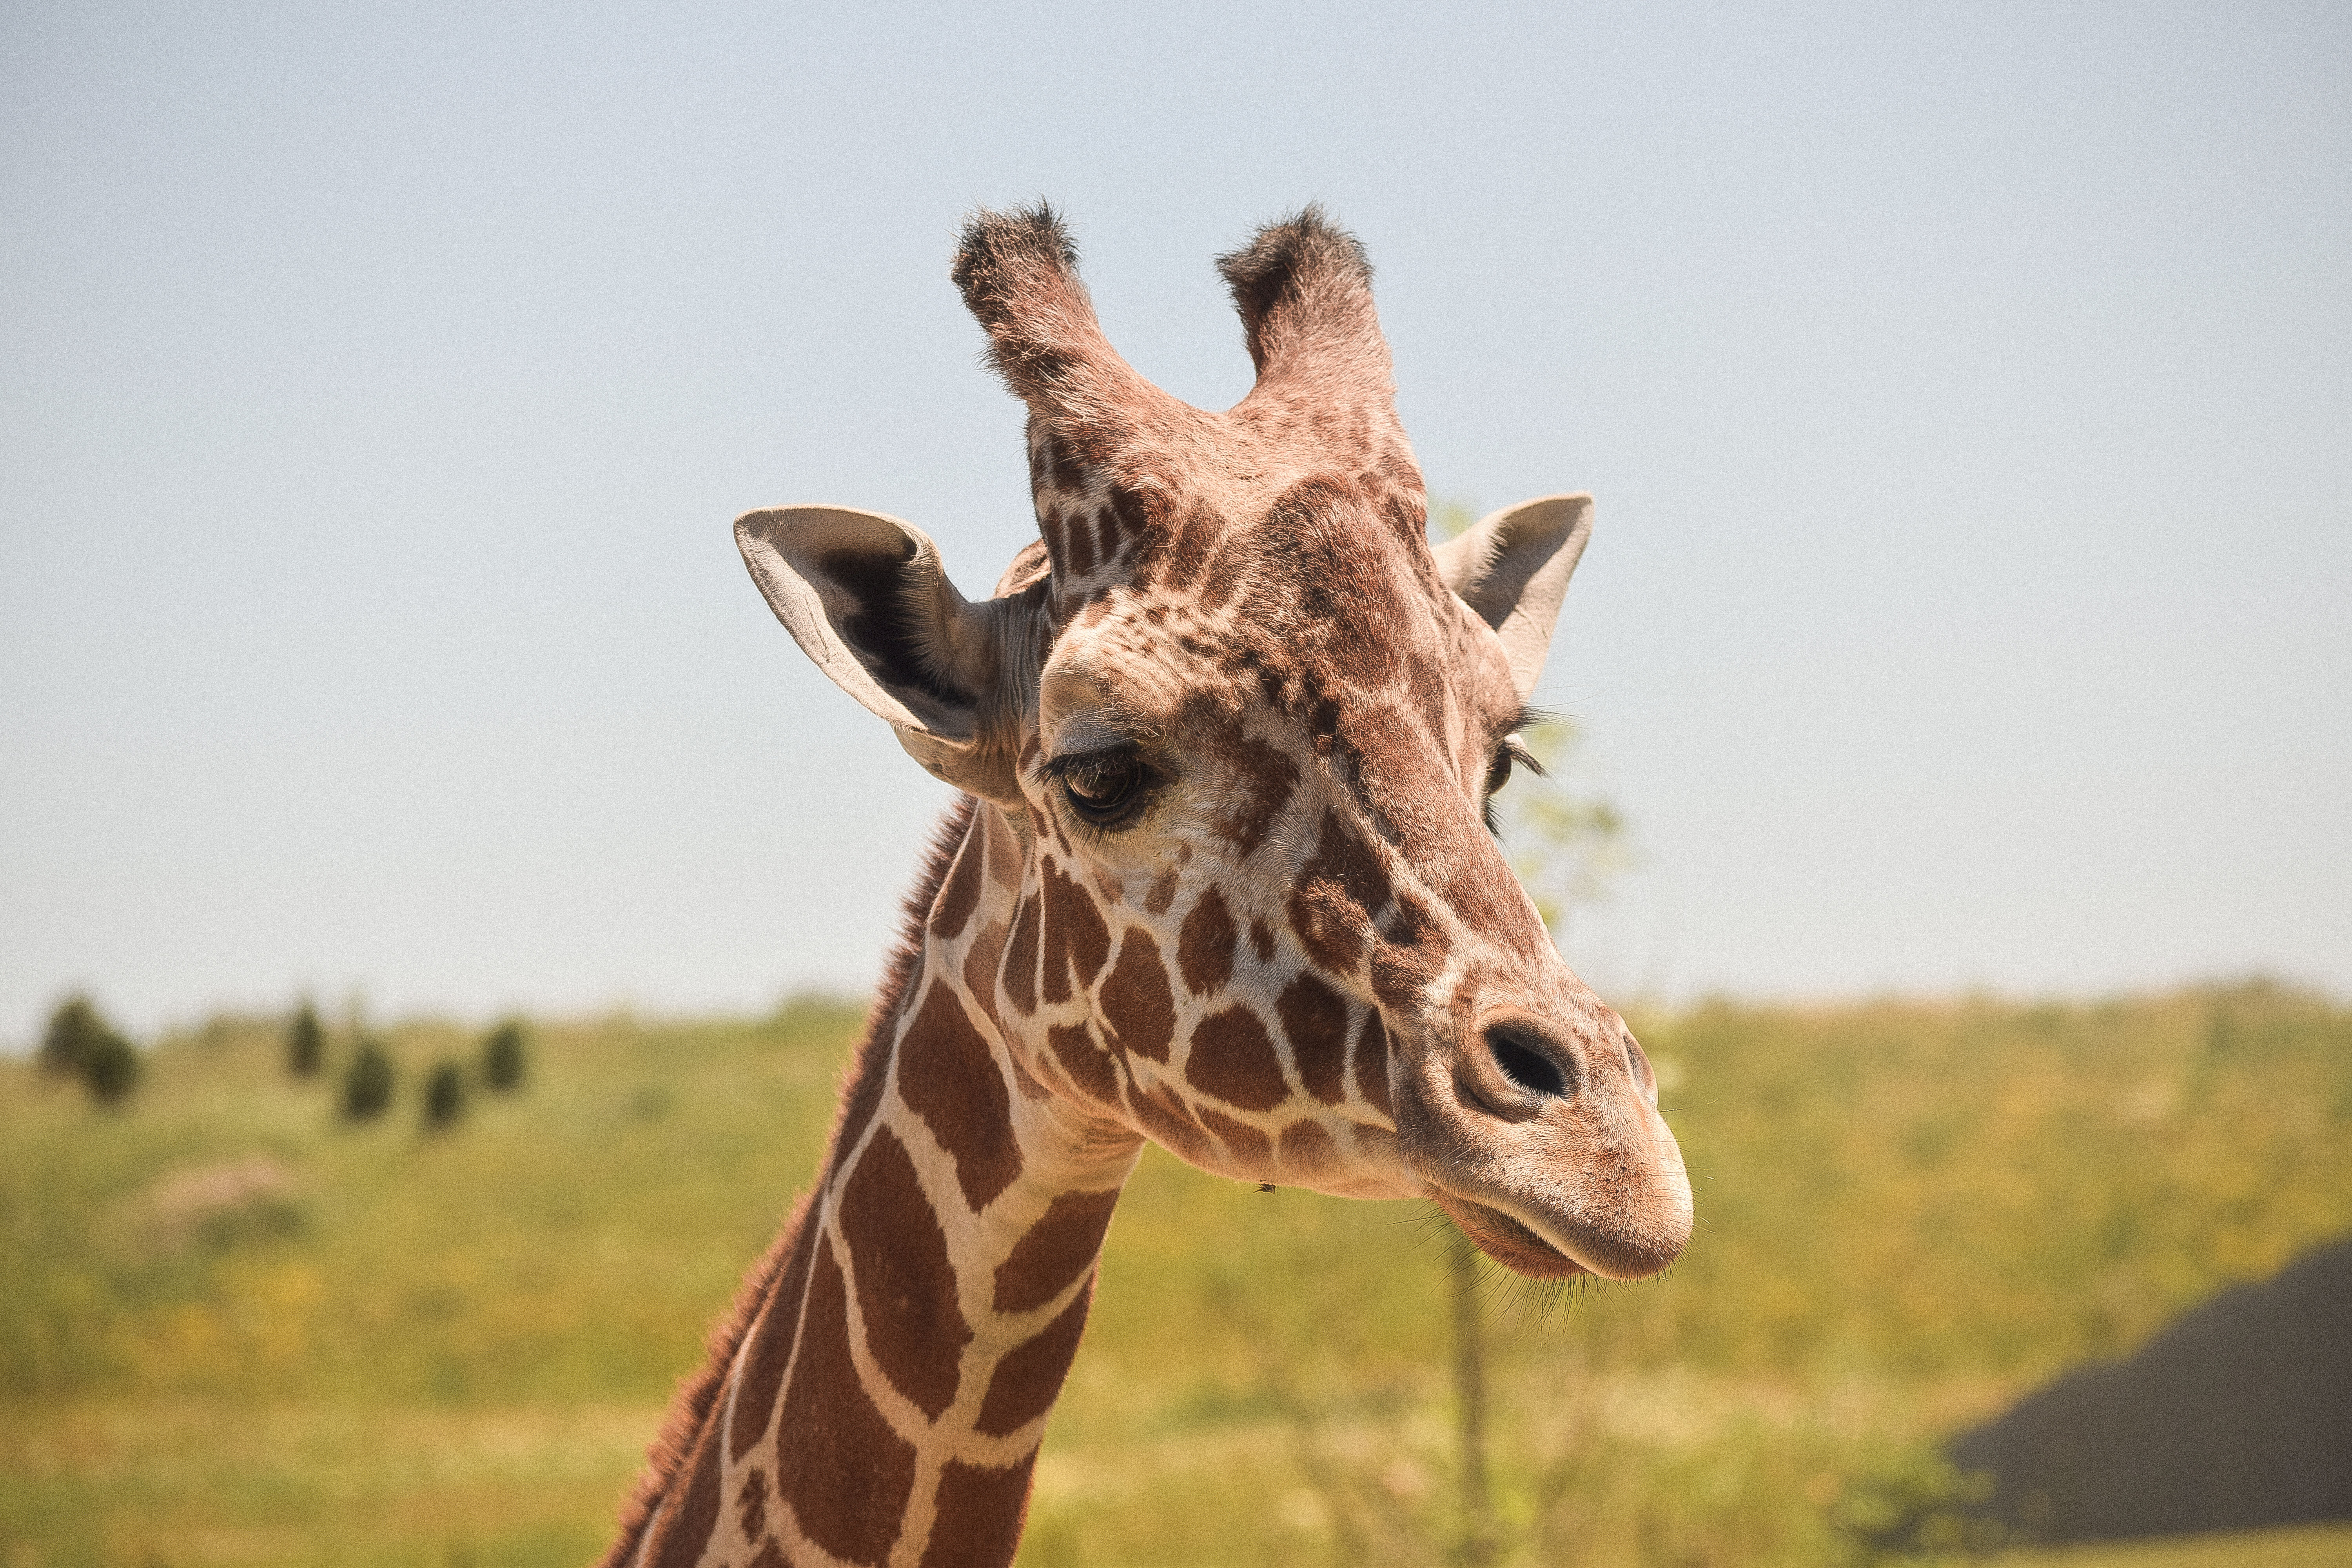
grass, animal, wildlife, mammal, fauna, savanna, close up, giraffe, vertebrate, safari, giraffidae, animal photography